Jackpot247

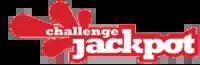
Challenge Jackpot logo

Challenge Jackpot was launched by Virgin Media Television, in collaboration with Two Way Media, on 1July 2008 as a 24-hour television channel on Sky and Virgin Media. It was not available in Northern Ireland, the Republic of Ireland, or the Channel Islands due to "regulatory and legal restrictions". Games were overseen by Ofcom and, because Two Way's gaming division was based there, the Alderney Gambling Control Commission.